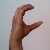
The image shows a hand gesture representing the letter 'C' in Indian Sign Language.